Garganus fusiformis

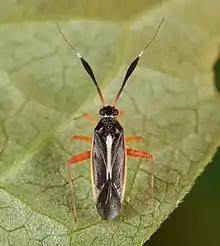
Garganus fusiformis

Garganus fusiformis is a species of plant bug in the family Miridae. It is found in North America.